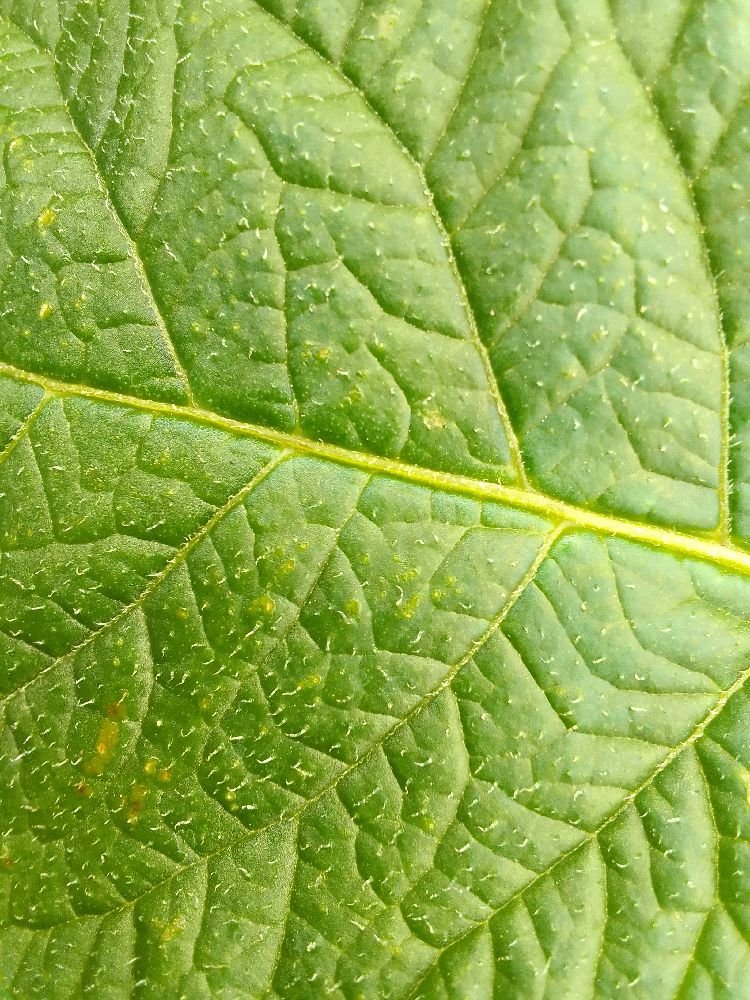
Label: Healthy